Answer in natural language. Which point is closer to the camera taking this photo, point A  or point B? Choose between the following options: A or B
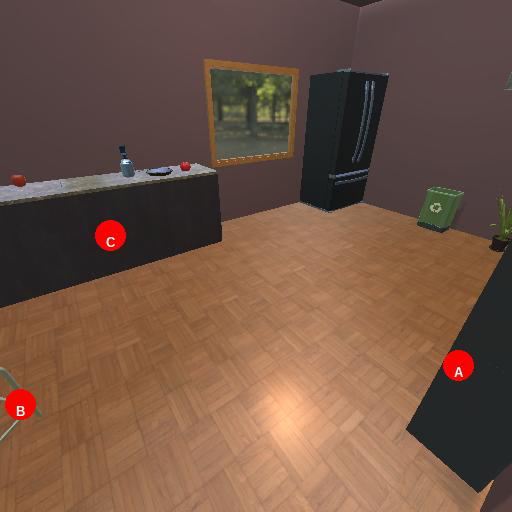
<answer>A</answer>